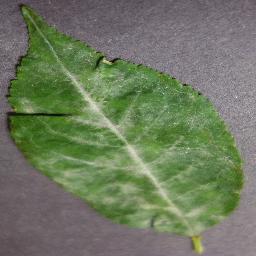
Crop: cherry
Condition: (including_sour)_powdery_mildew